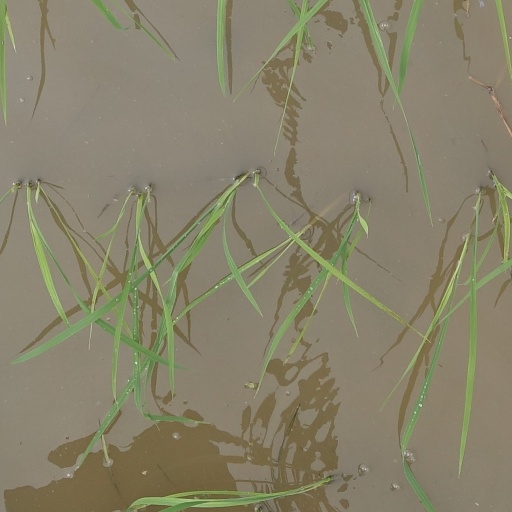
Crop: rice